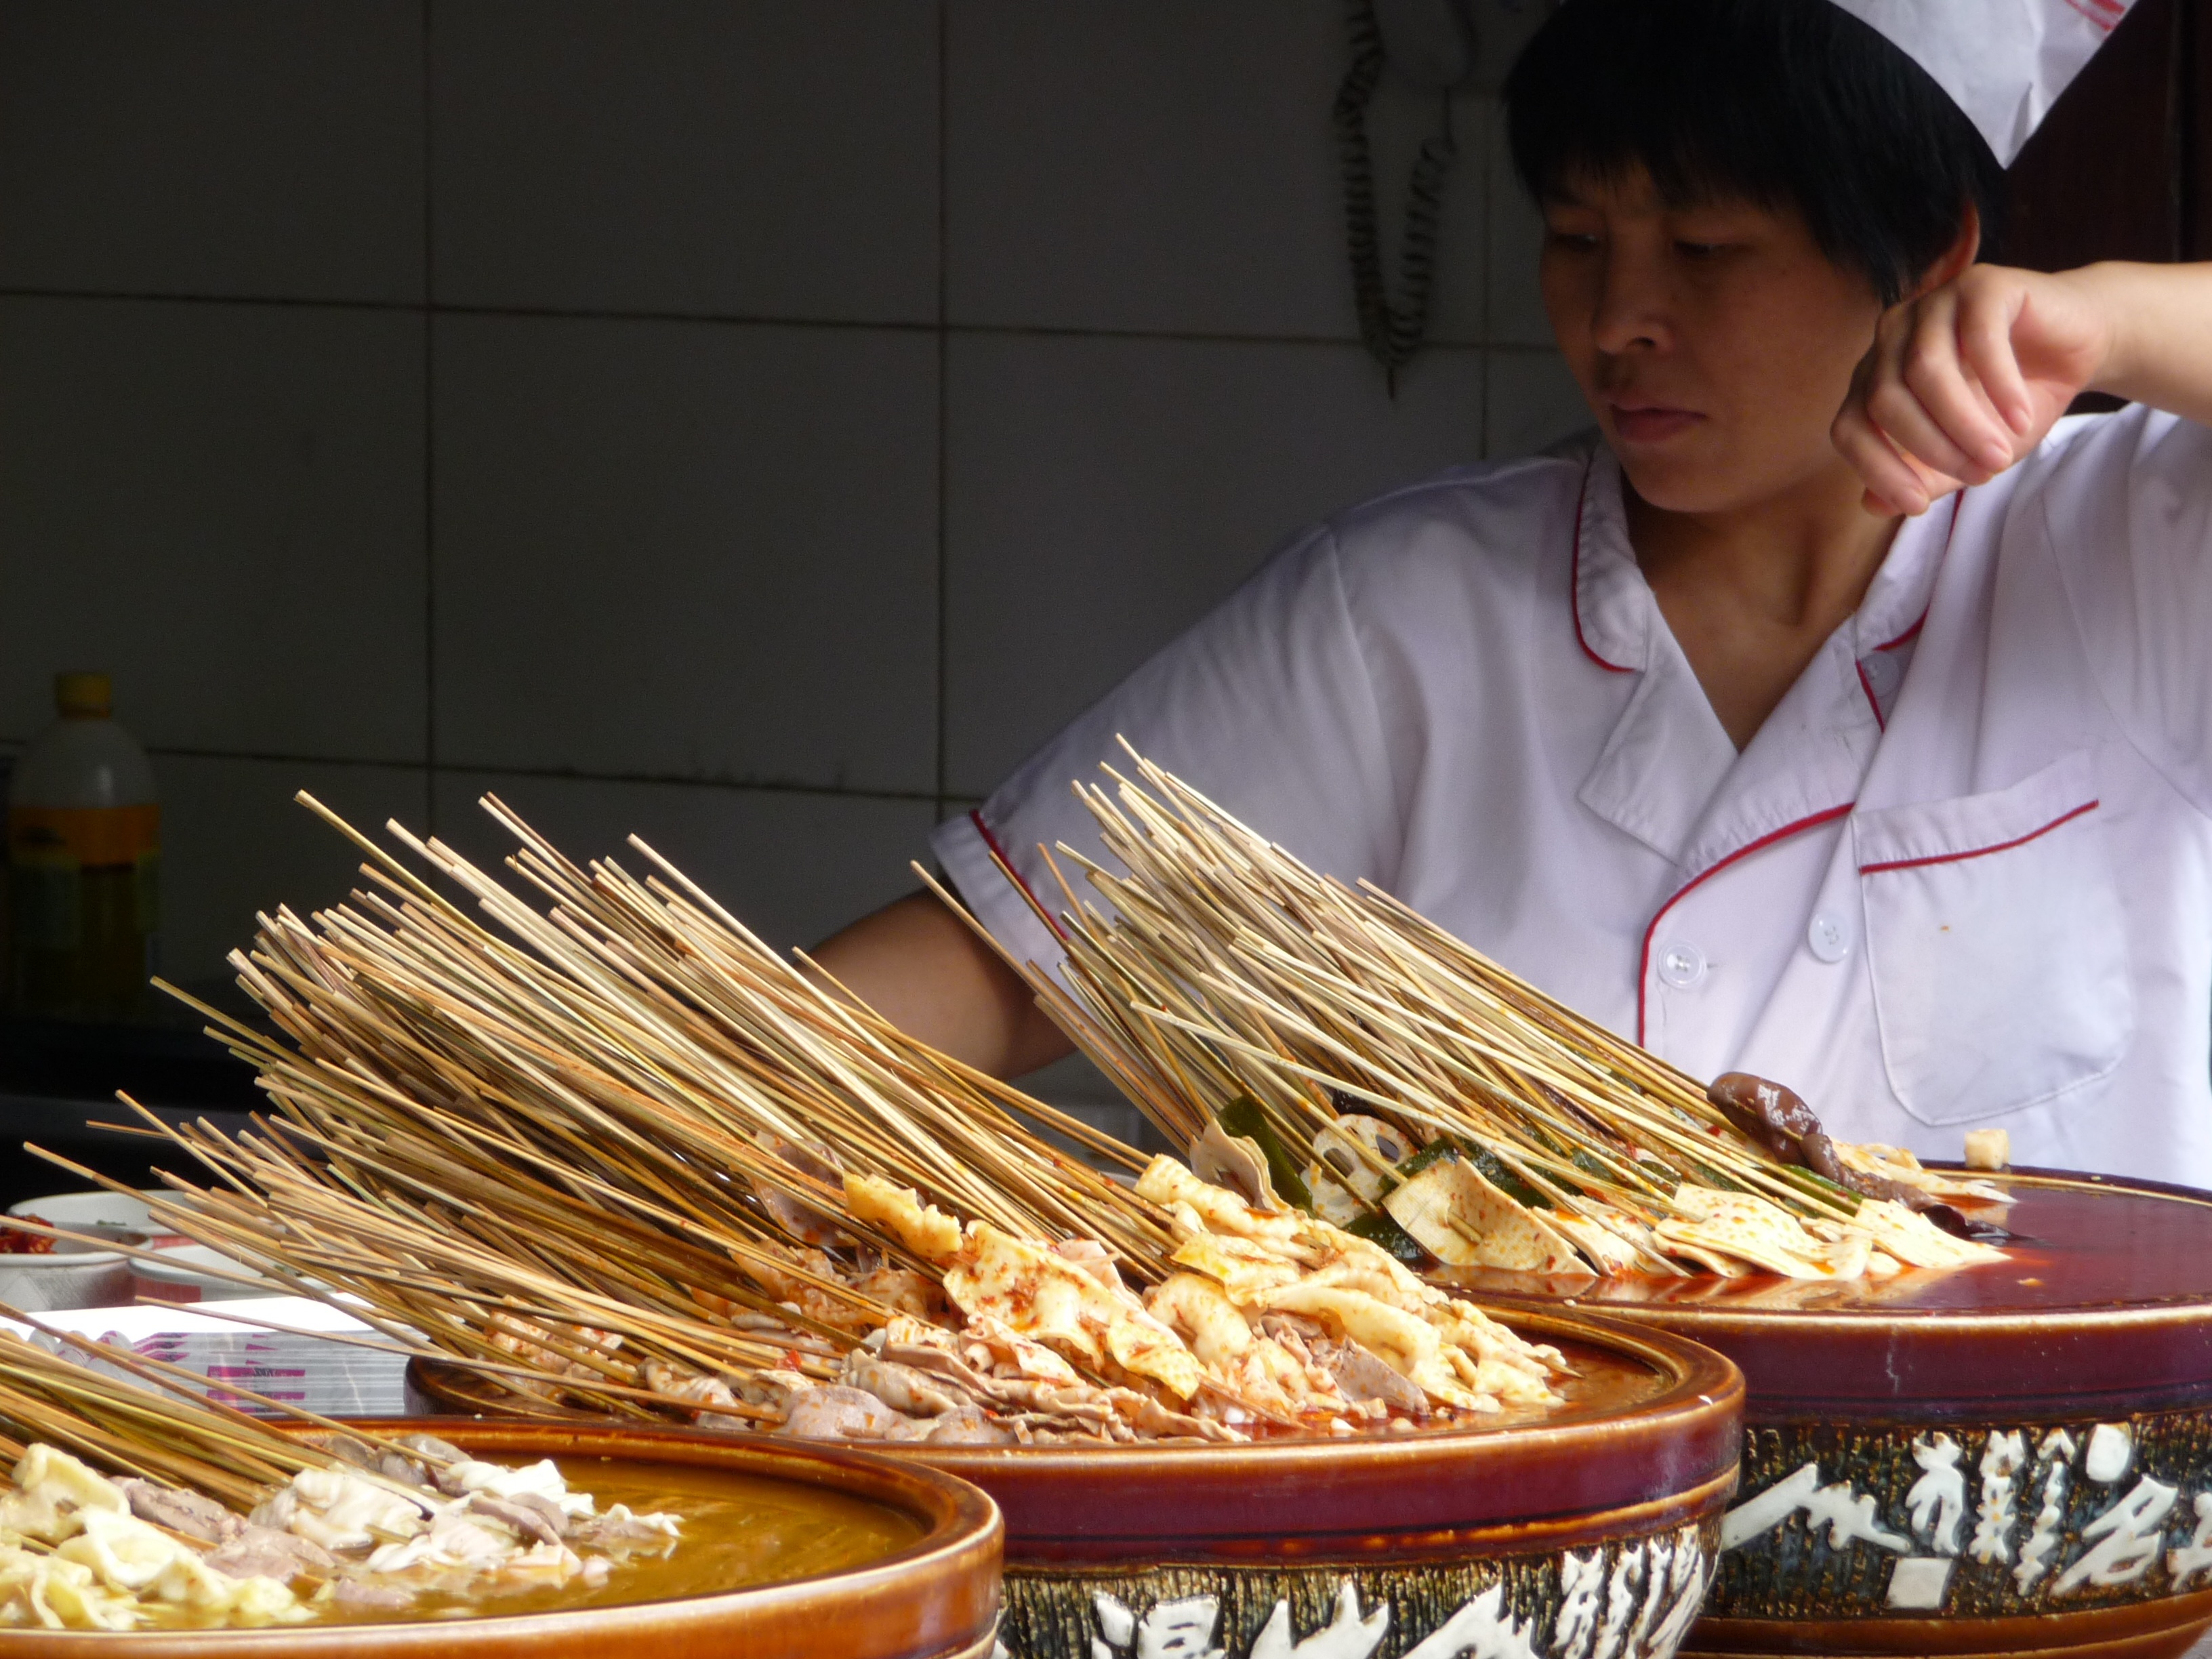
dish, meal, food, cooking, culinary, fish, baking, cuisine, cook, asian food, eating, china, sense